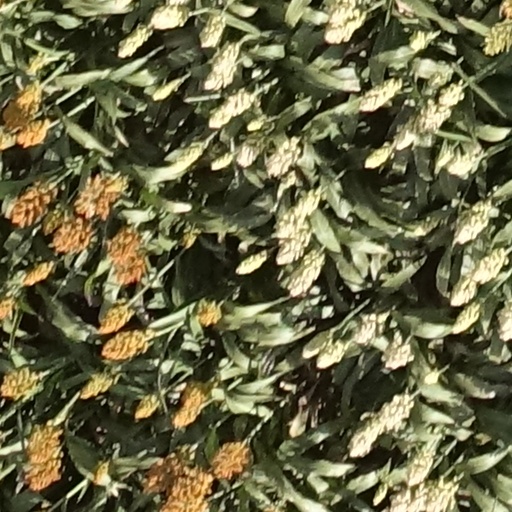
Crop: sorghum